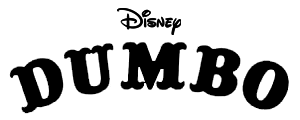
Logo du film Dumbo réalisé par Tim Burton, sortie en 2019. Italiano: Logo del film Dumbo diretto da Tim Burton del 2019.
Dumbo est un film fantastique américain réalisé par Tim Burton, sorti en 2019. Il s'agit d'une adaptation en prise de vues réelles du long métrage d'animation Dumbo des studios Disney sorti en 1941, lui-même basé sur l'histoire écrite par Helen Aberson et illustrée par Harold Pearl, parue en 1939.